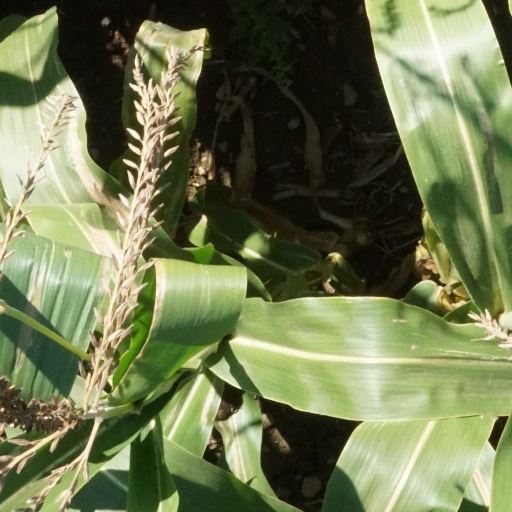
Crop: maize; corn